Scarcity (social psychology)

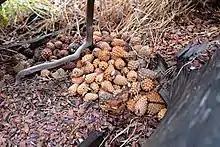

This idea is deeply embedded in the intensely popular "Black Friday" shopping extravaganza that many United States consumers participate in every year on the day after Thanksgiving. More than getting a bargain on a great gift, shoppers thrive on the competition itself, which is obtaining the scarce product.